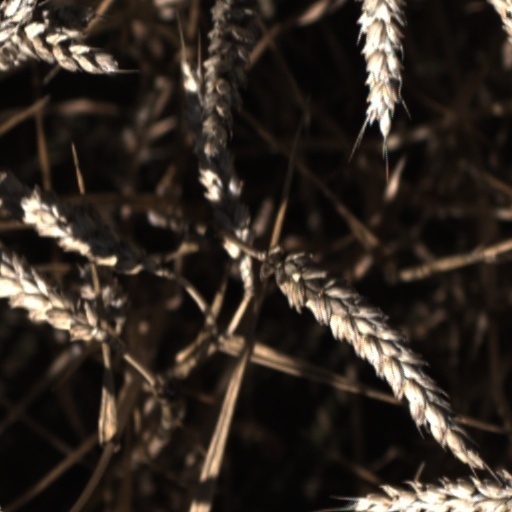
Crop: wheat